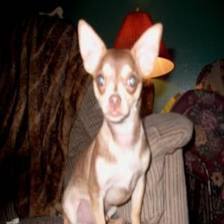
Species: dog
Breed: chihuahua